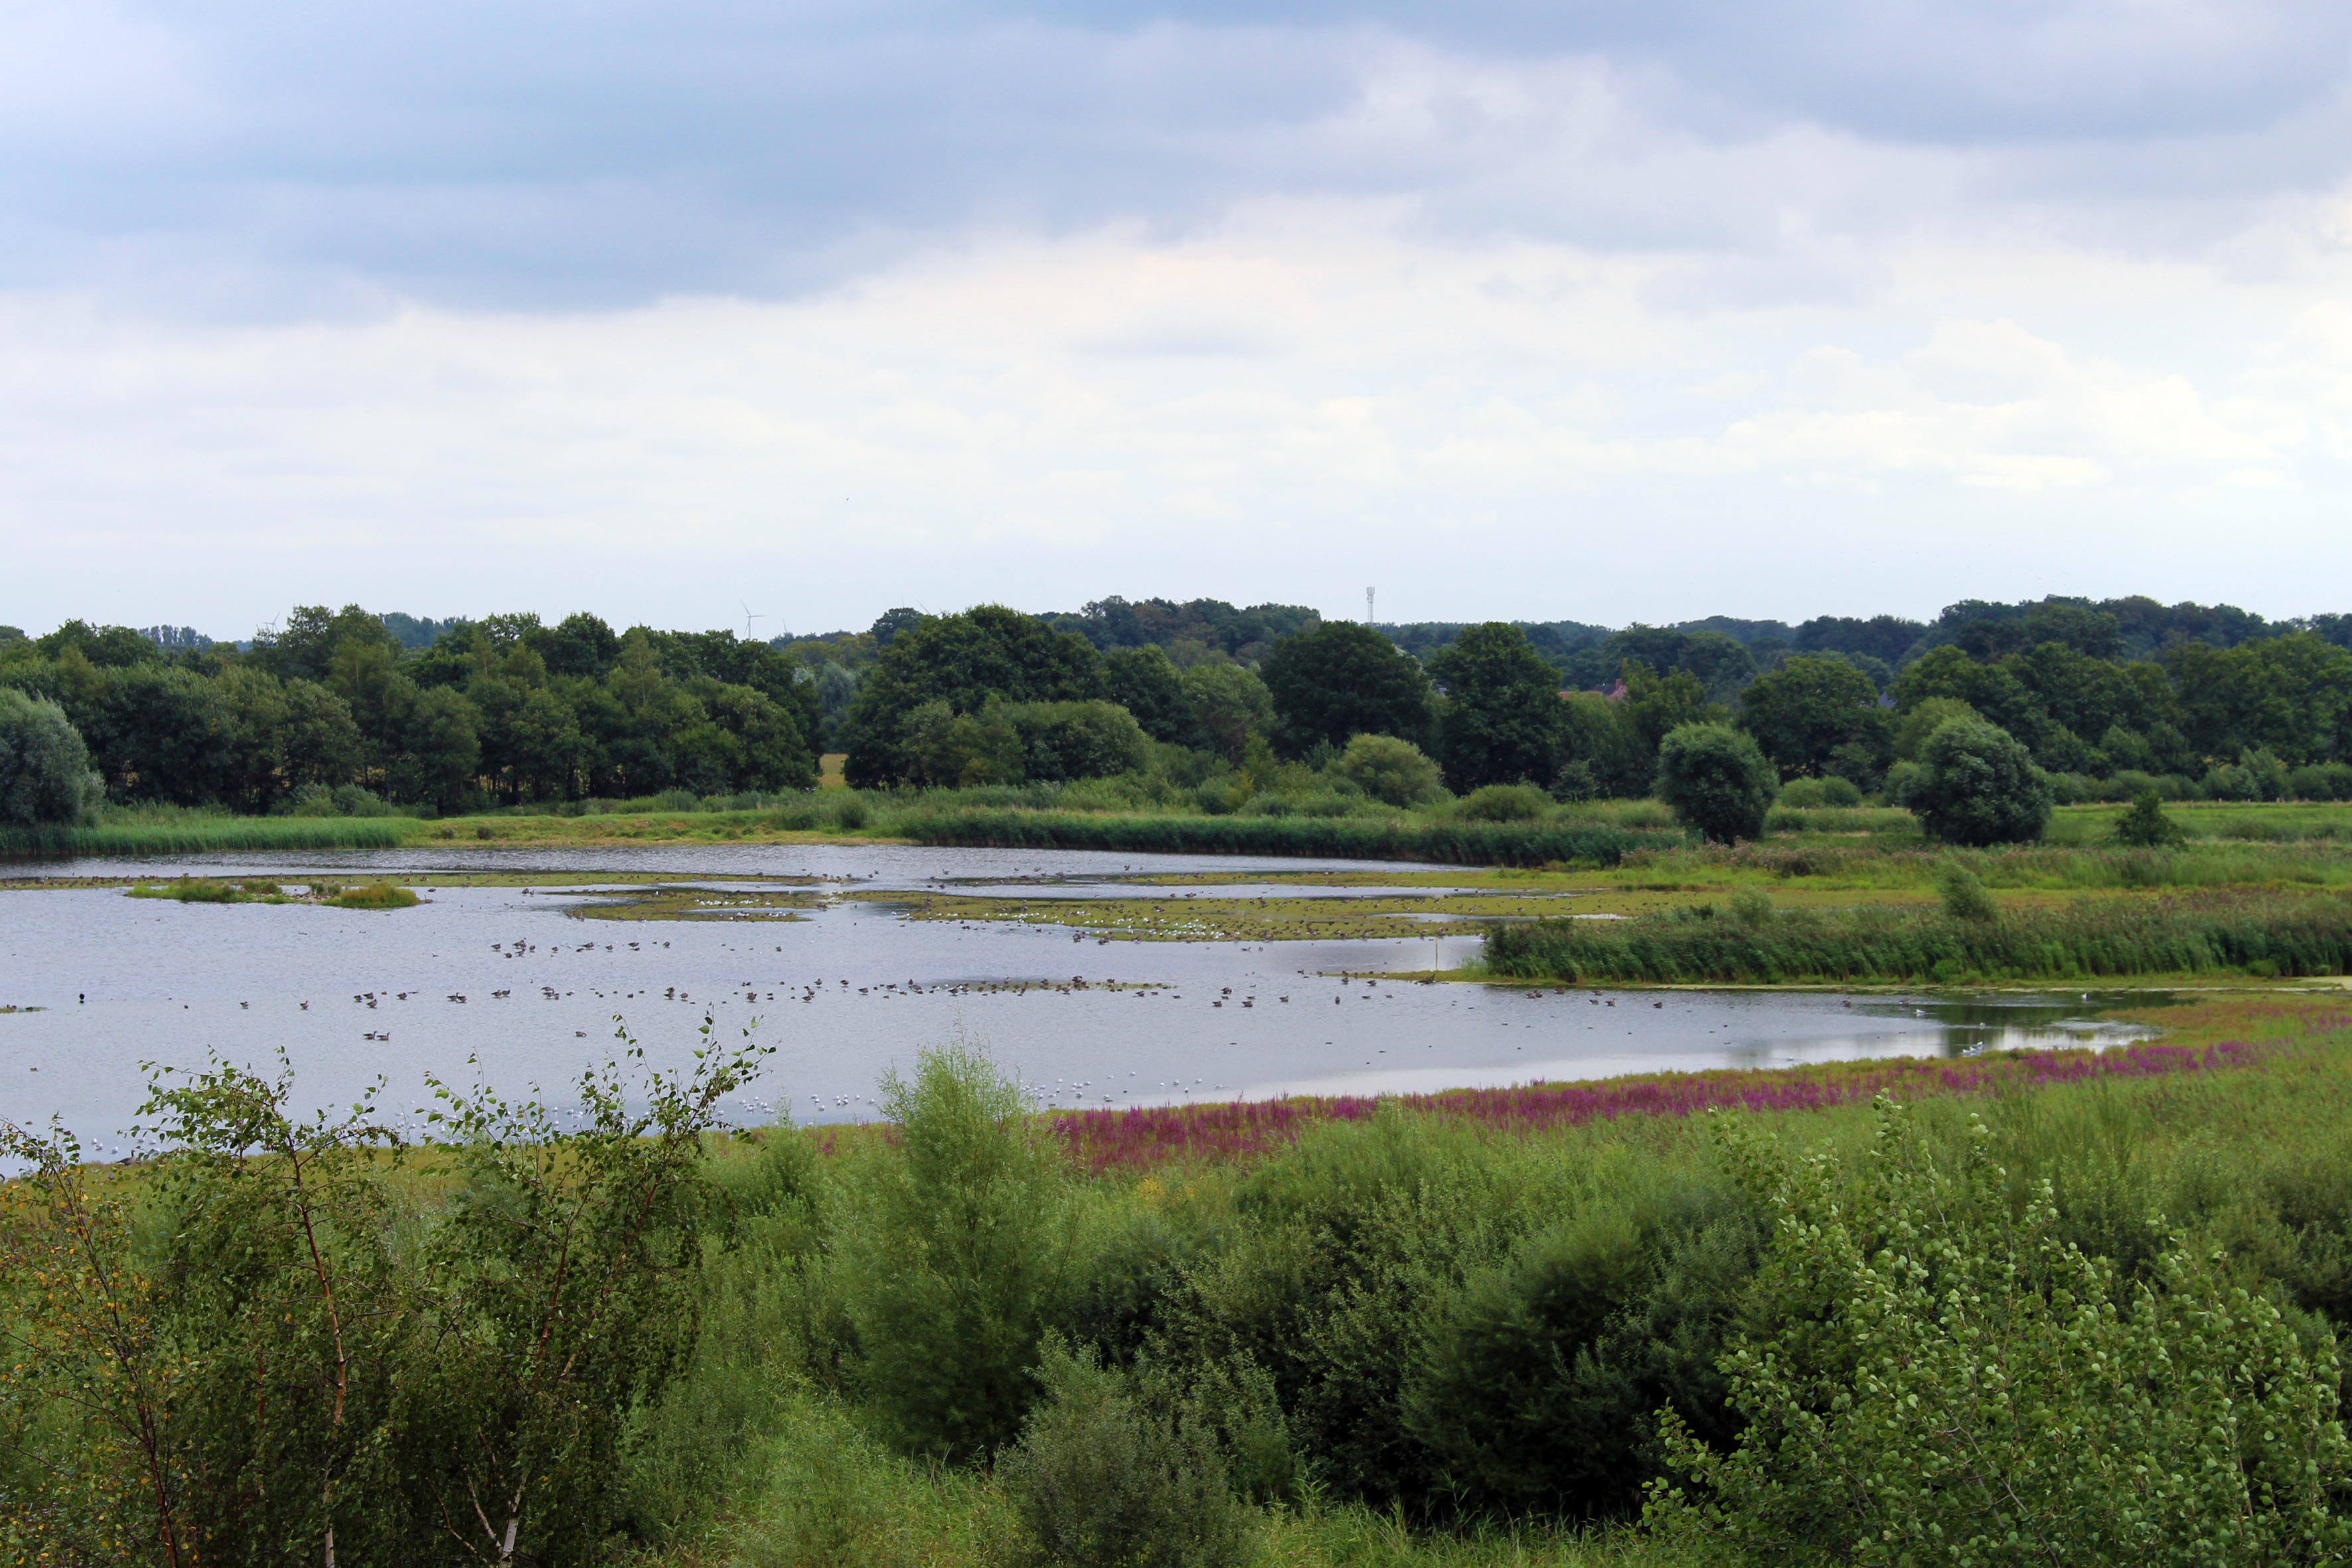
landscape, water, nature, marsh, sky, lake, view, atmosphere, river, refraction, panorama, pond, blue, rest, reservoir, waterway, trees, birds, clouds, wetland, bog, floodplain, wide, habitat, mood, loch, animal world, ecosystem, abendstimmung, atmospheric, dark clouds, clouds form, westfalen, m nster, covered sky, m nsterland, rieselfelder, cloud formations, dark sky, bird sanctuary, fish pond, natural environment